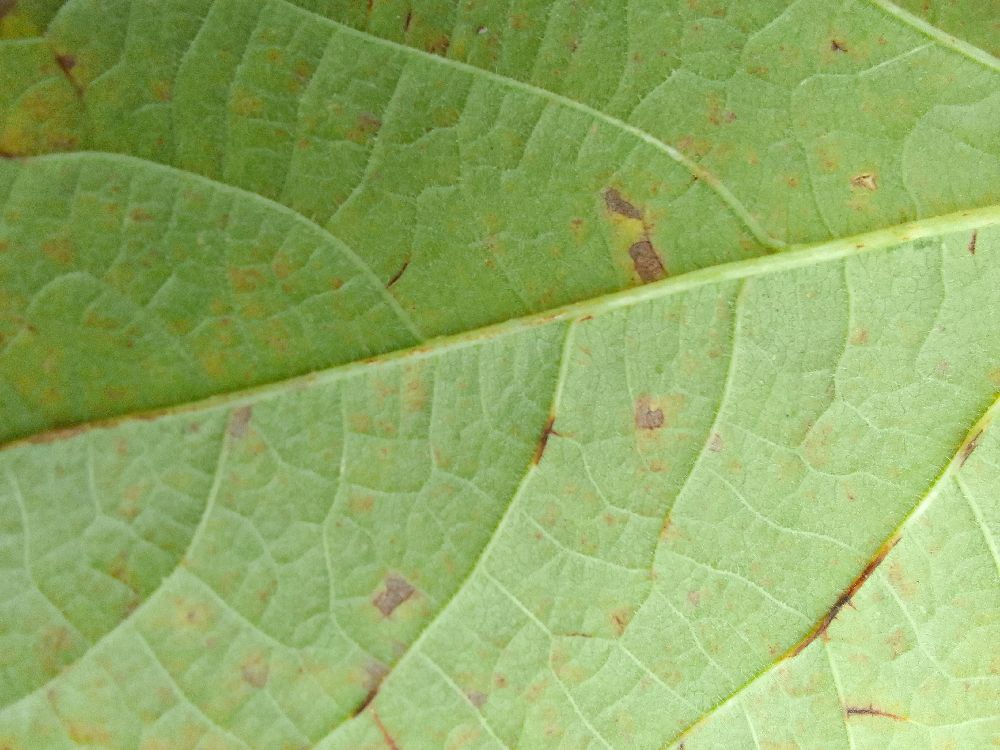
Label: anthracnose